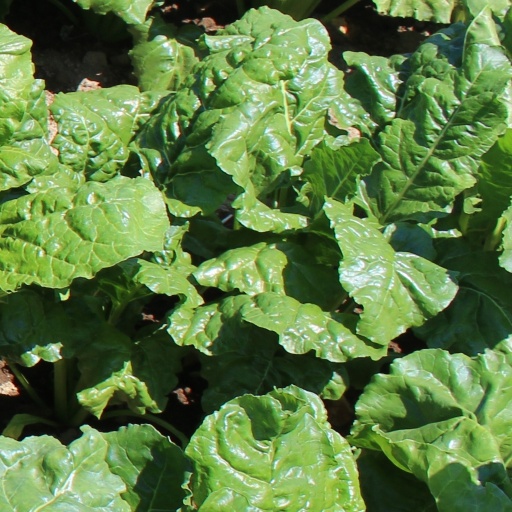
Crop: sugar beet